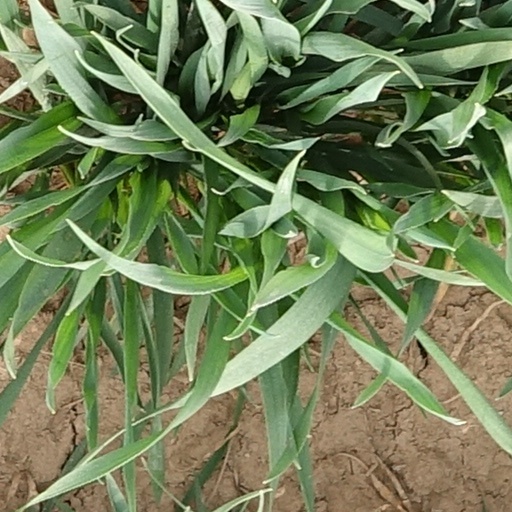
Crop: wheat